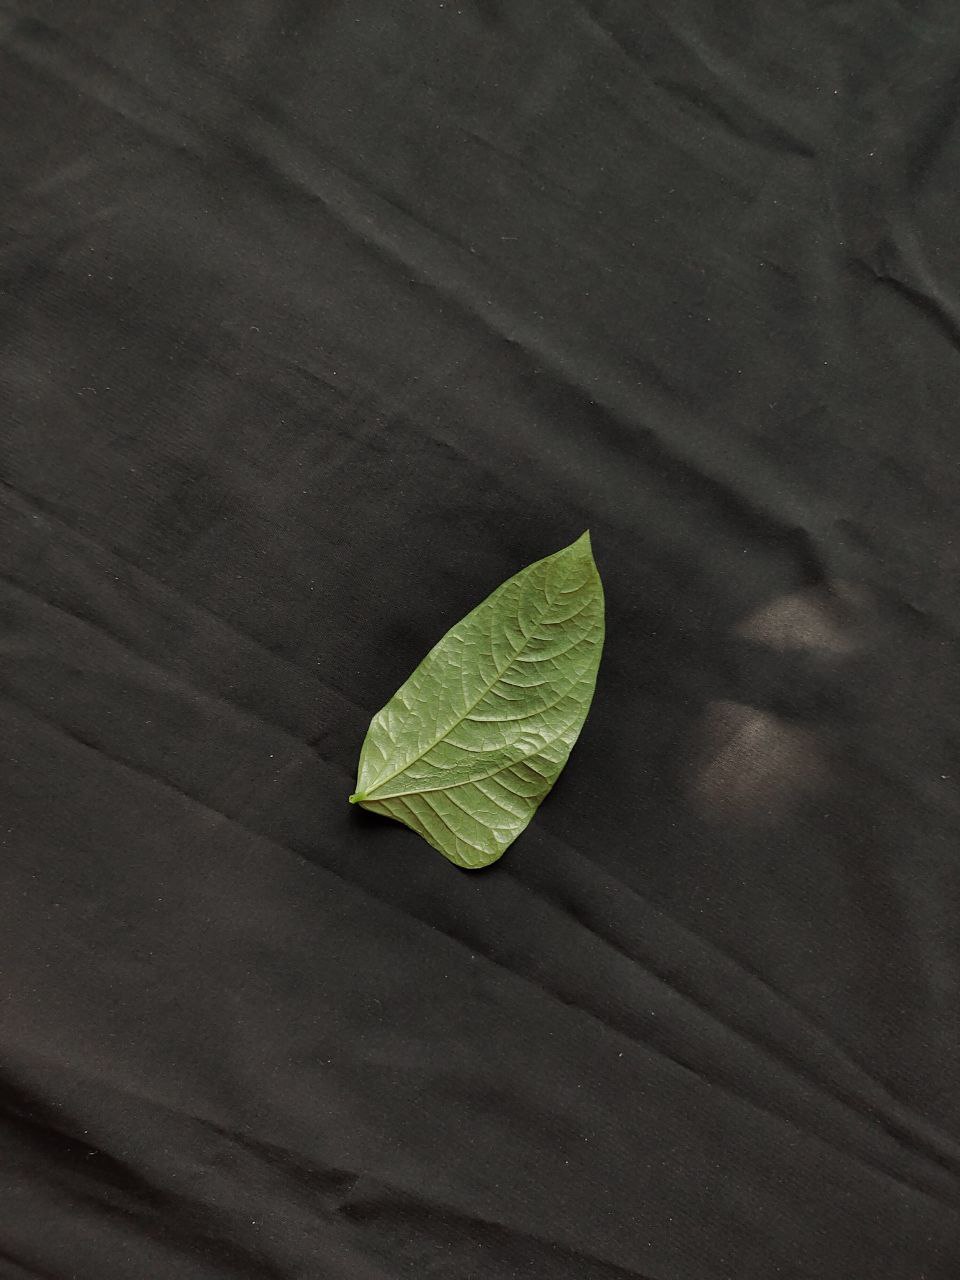
Crop: cowpea
Leaf condition: Mosaic Virus